Surrey Iron Railway

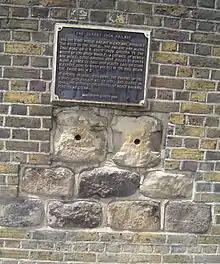
Plaque and some of the original stone sleepers of the Surrey Iron Railway that were set in the wall of Young's Brewery in Wandsworth until the wall's demolition in December 2014

It was a public toll railway, providing a track for independent goods hauliers to use their own horses and wagons. The company did not operate its own trains. Sometimes it leased out the track and the dock, and sometimes it collected tolls and kept the line in repair itself. From about 1836, James Lyon leased the tolls and could be hired to convey goods along the railway. There were toll or gate houses at Croydon, Wandsworth and Colliers Wood. According to the "Mitcham Advertiser", the Colliers Wood gate house was still standing on 7 May 1956.